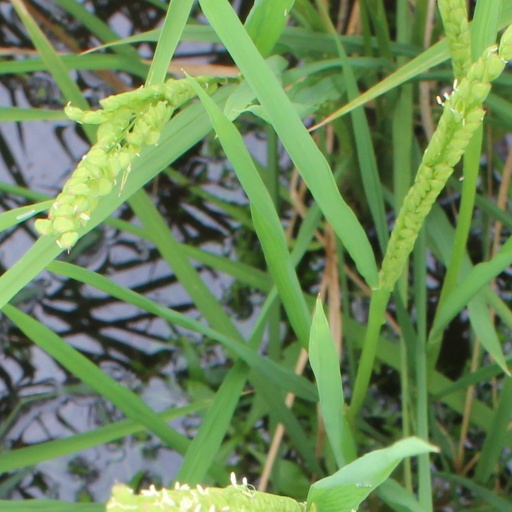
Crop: rice